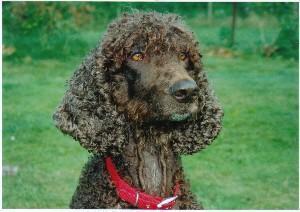
Irish_water_spaniel